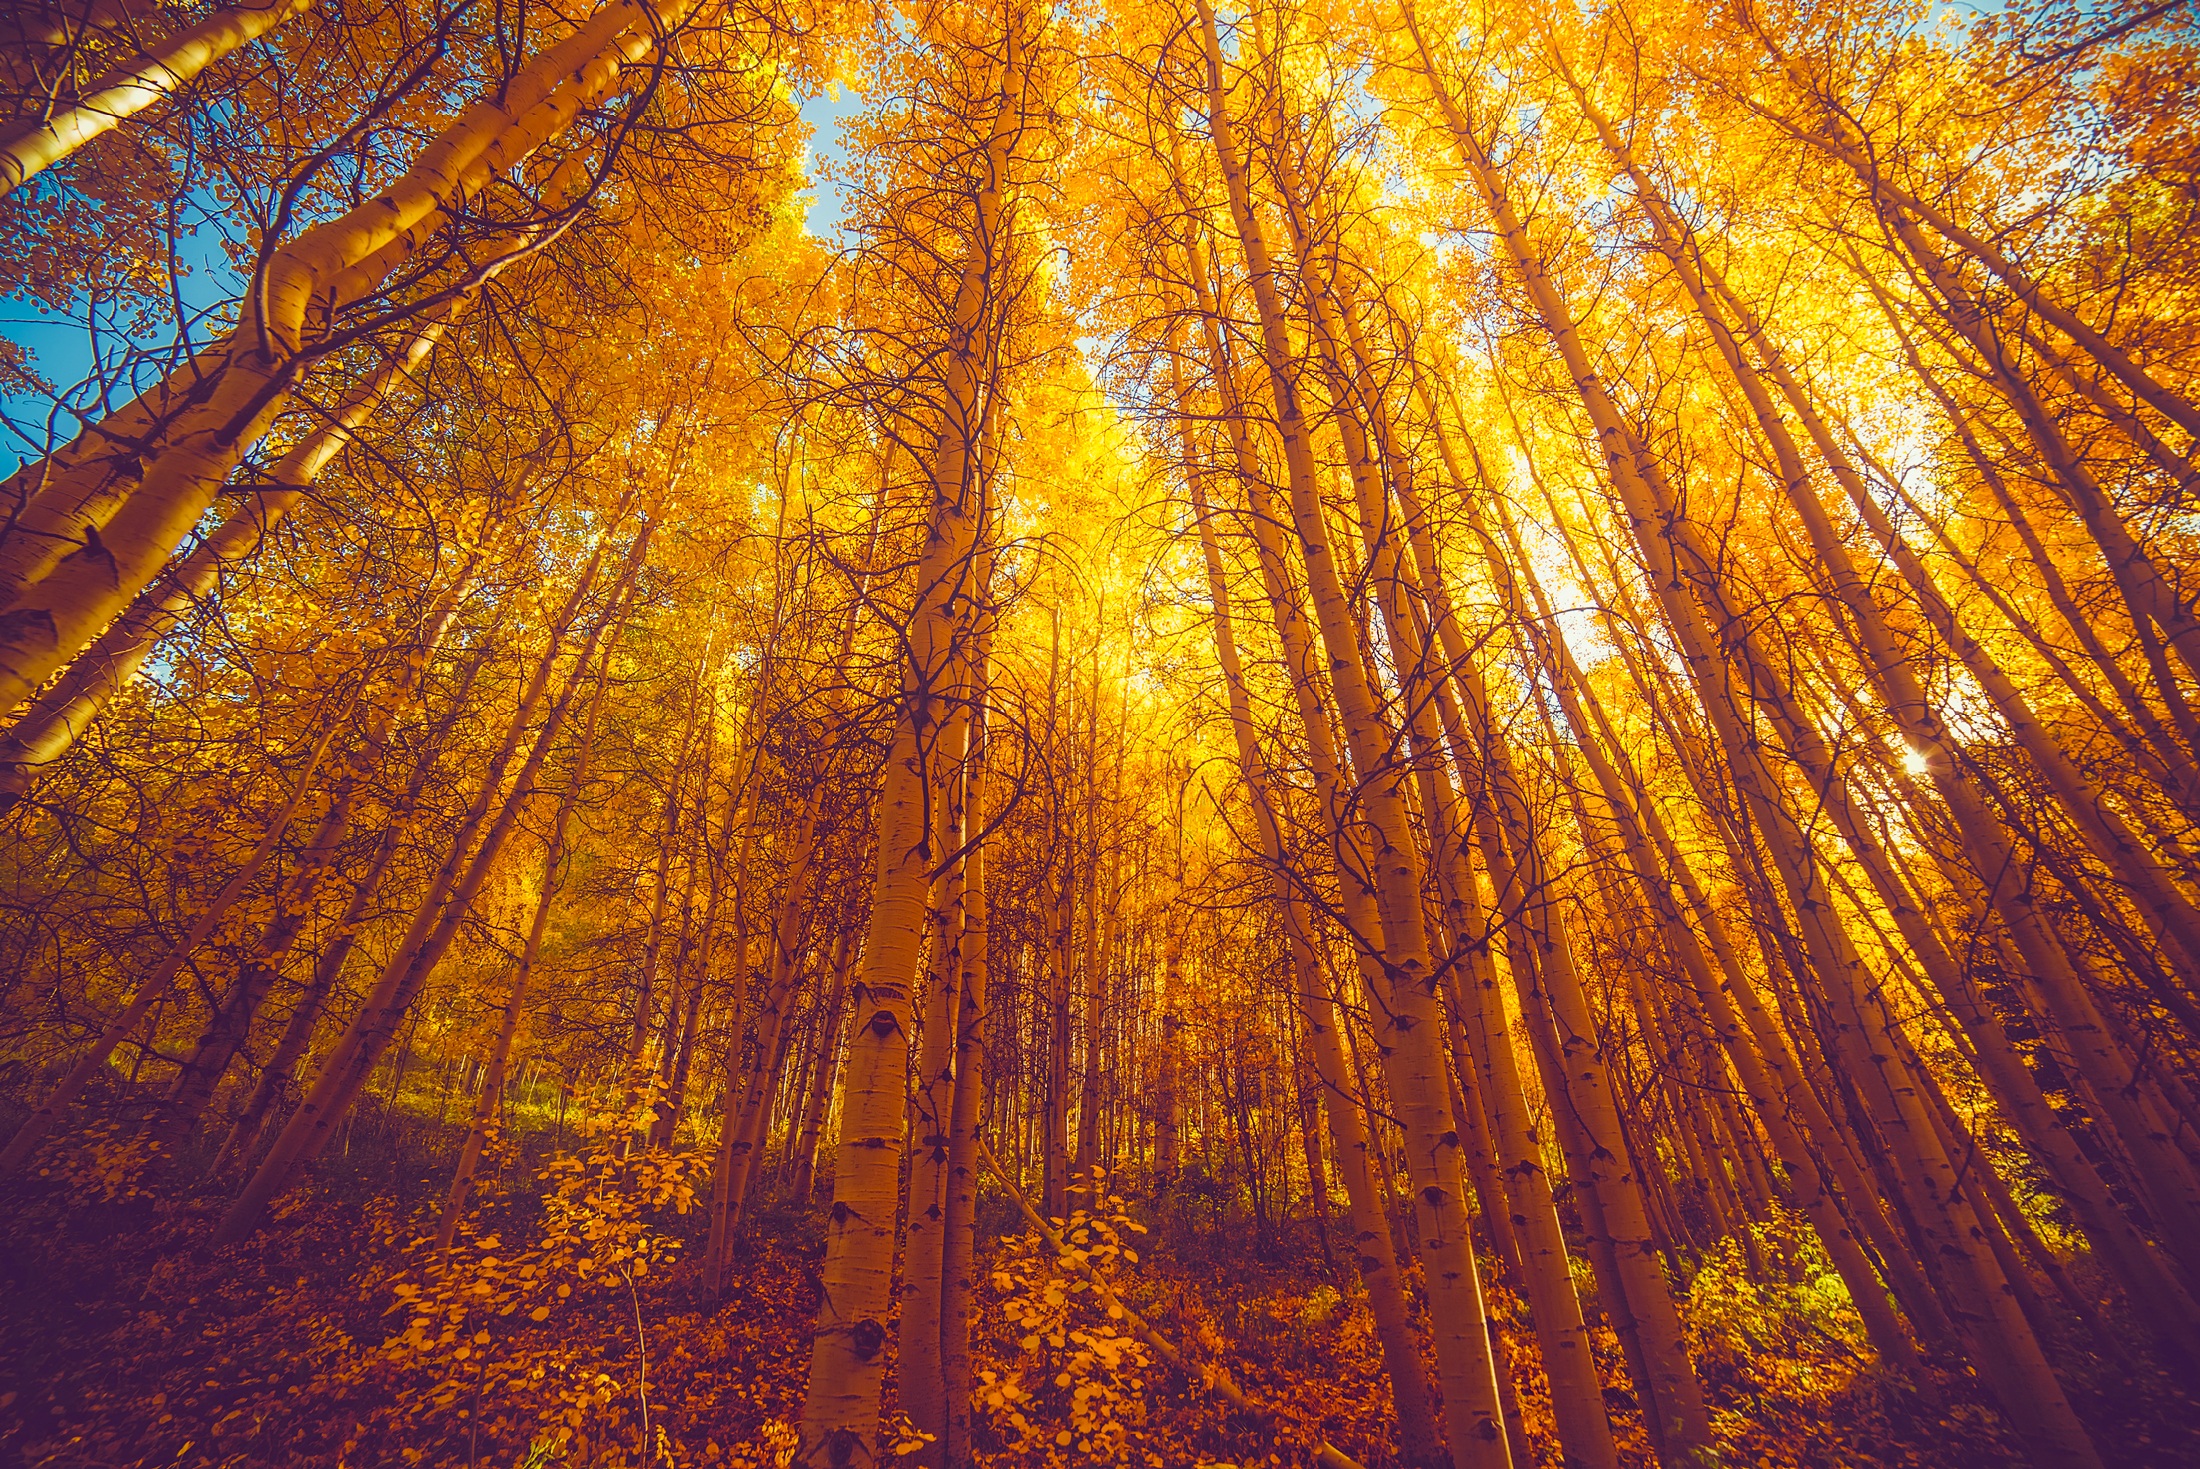
landscape, tree, nature, forest, wilderness, branch, plant, sunlight, leaf, fall, country, foliage, rural, scenic, autumn, colorful, season, trees, leaves, outdoors, woods, hdr, colors, colorado, deciduous, woodland, habitat, aspens, natural environment, woody plant